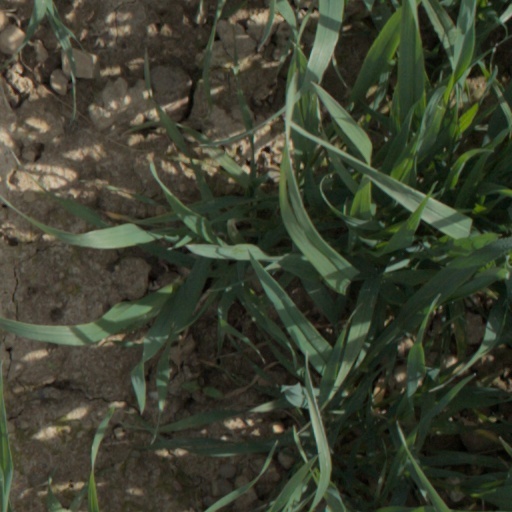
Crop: wheat